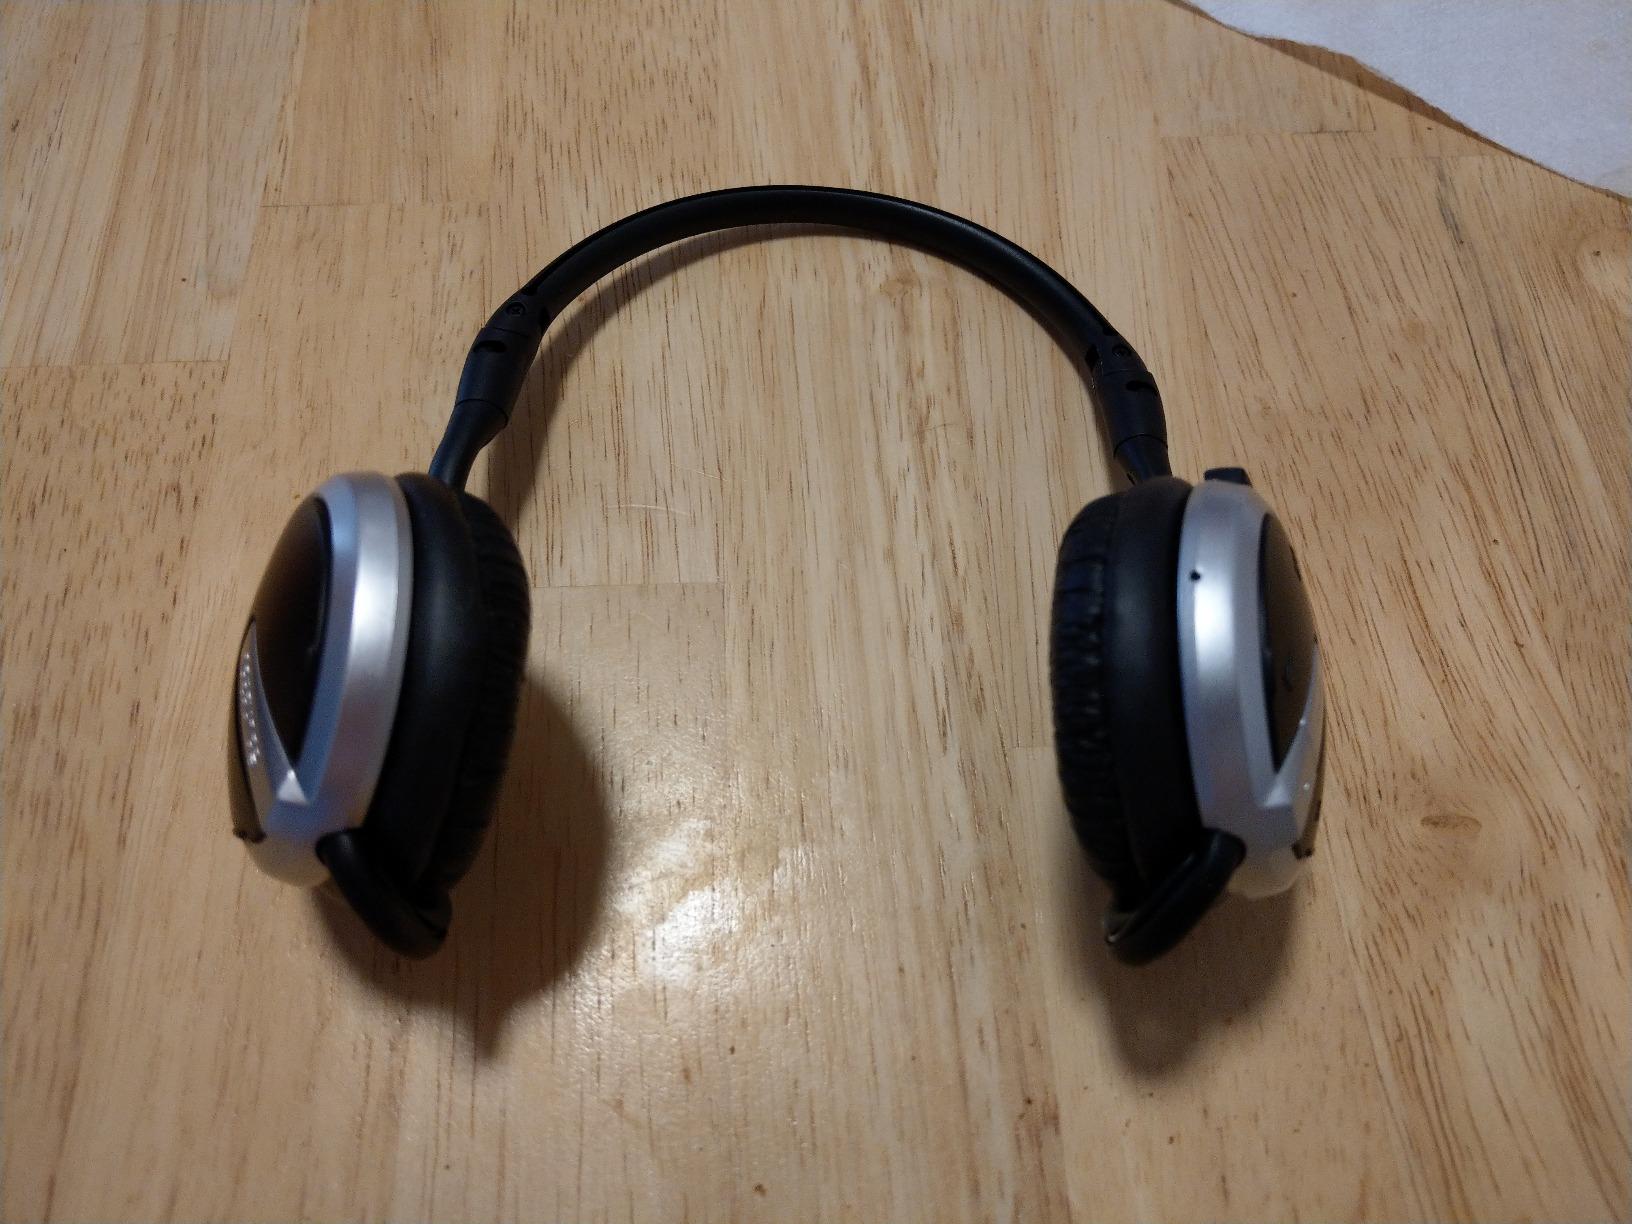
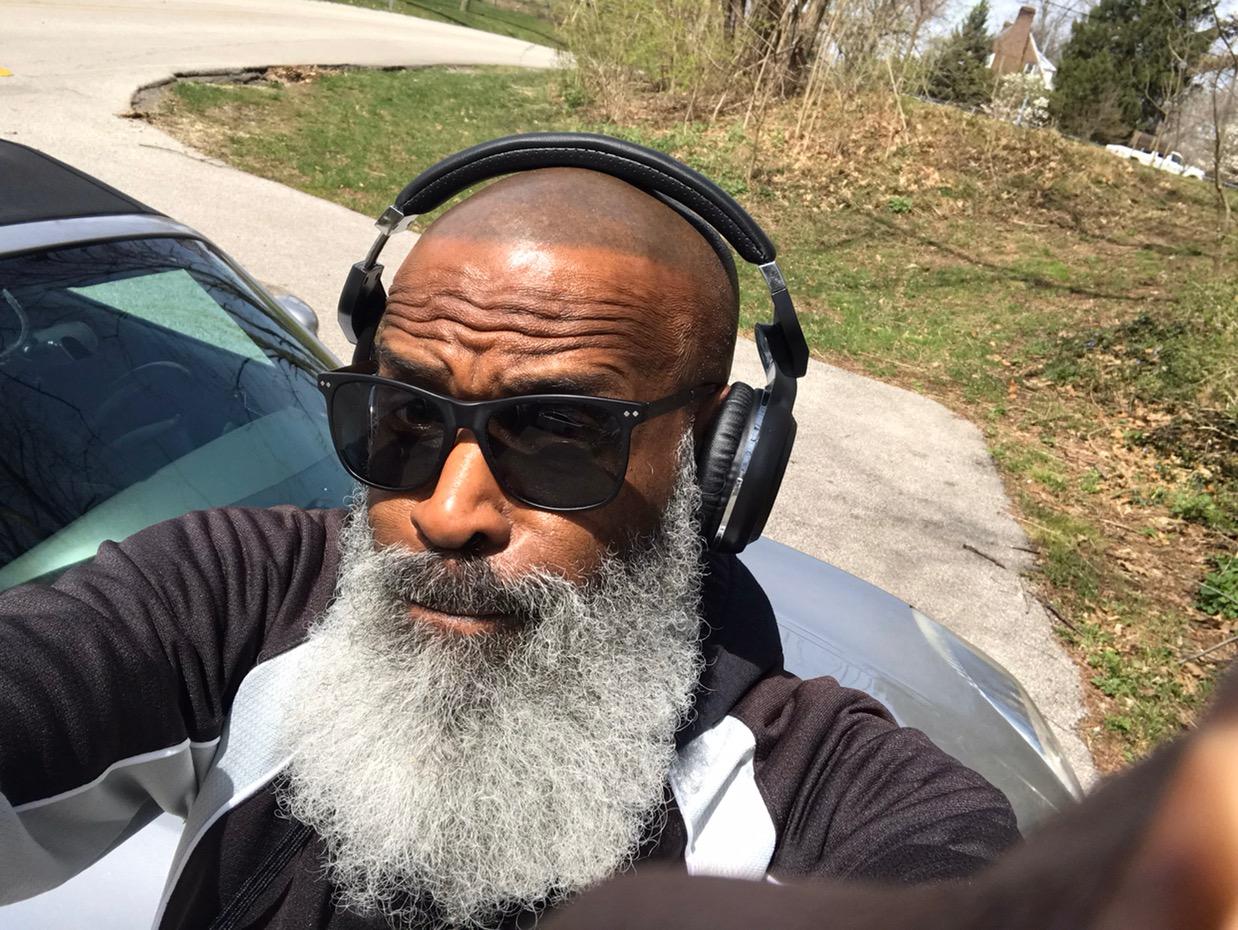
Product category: headphones
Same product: no